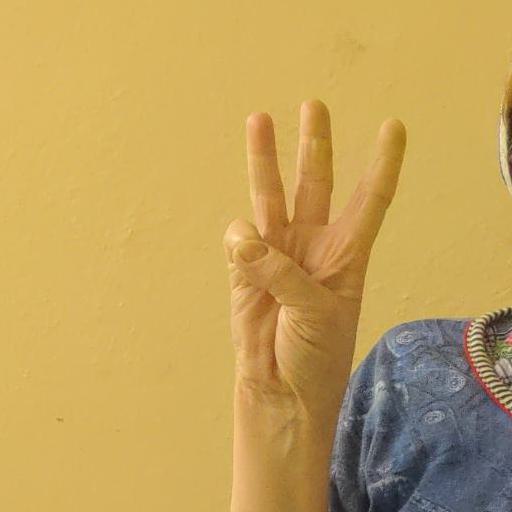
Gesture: three